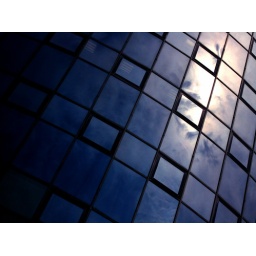
sun reflected in an office window